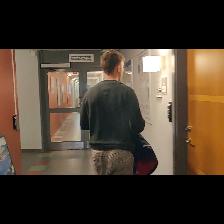
Label: Human